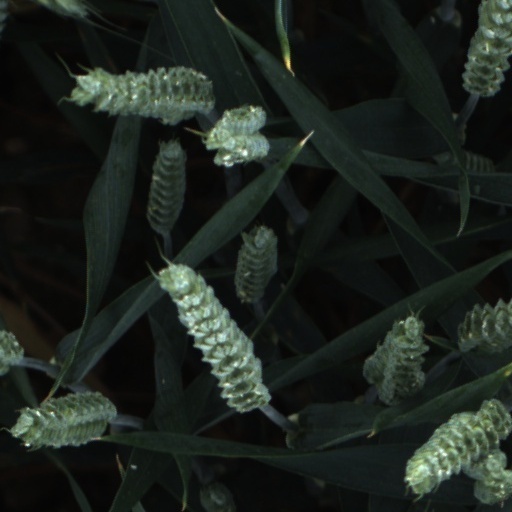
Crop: wheat